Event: Nepal Earthquake
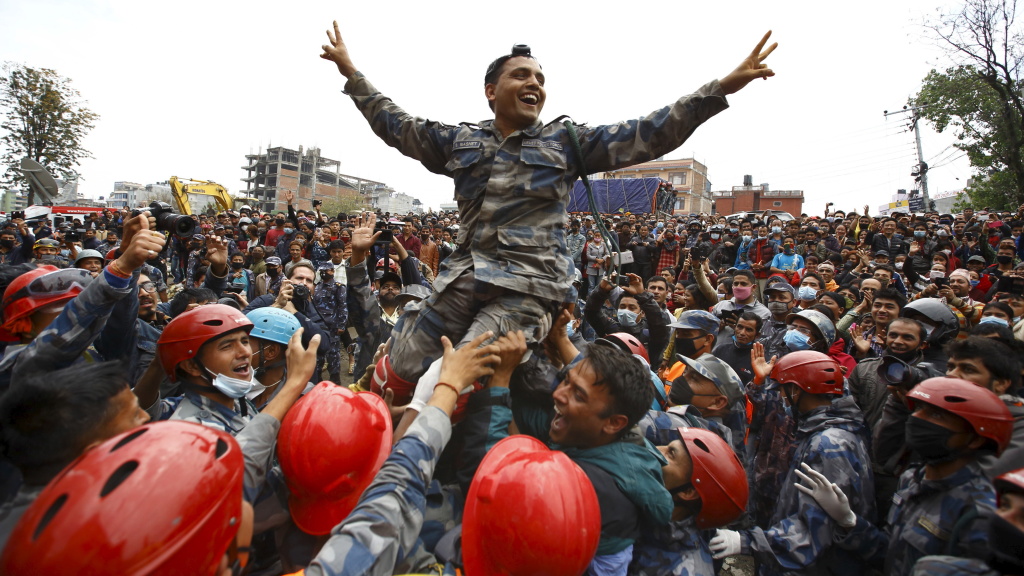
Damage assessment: no_damage